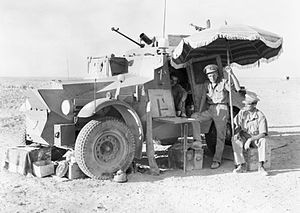
Ørkenkrigen / Raids
Officerer fra 11. Husarer bruger en parasol som skyggegiver under et stop, mens de er ude at patruljere ved den libyske grænse, den 26. juli 1940. Køretøjet er en Morris CS9 panservogn.
Ørkenkrigen eller Kampagnen i den Vestlige Ørken var den indledende del af Felttoget i Nordafrika under 2. verdenskrig.